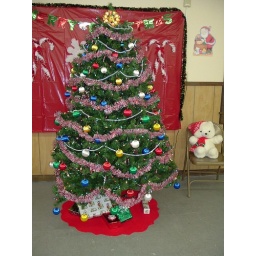
Thought I would take a shot of the Christmas tree down to the community building in Columbia Falls, Me.